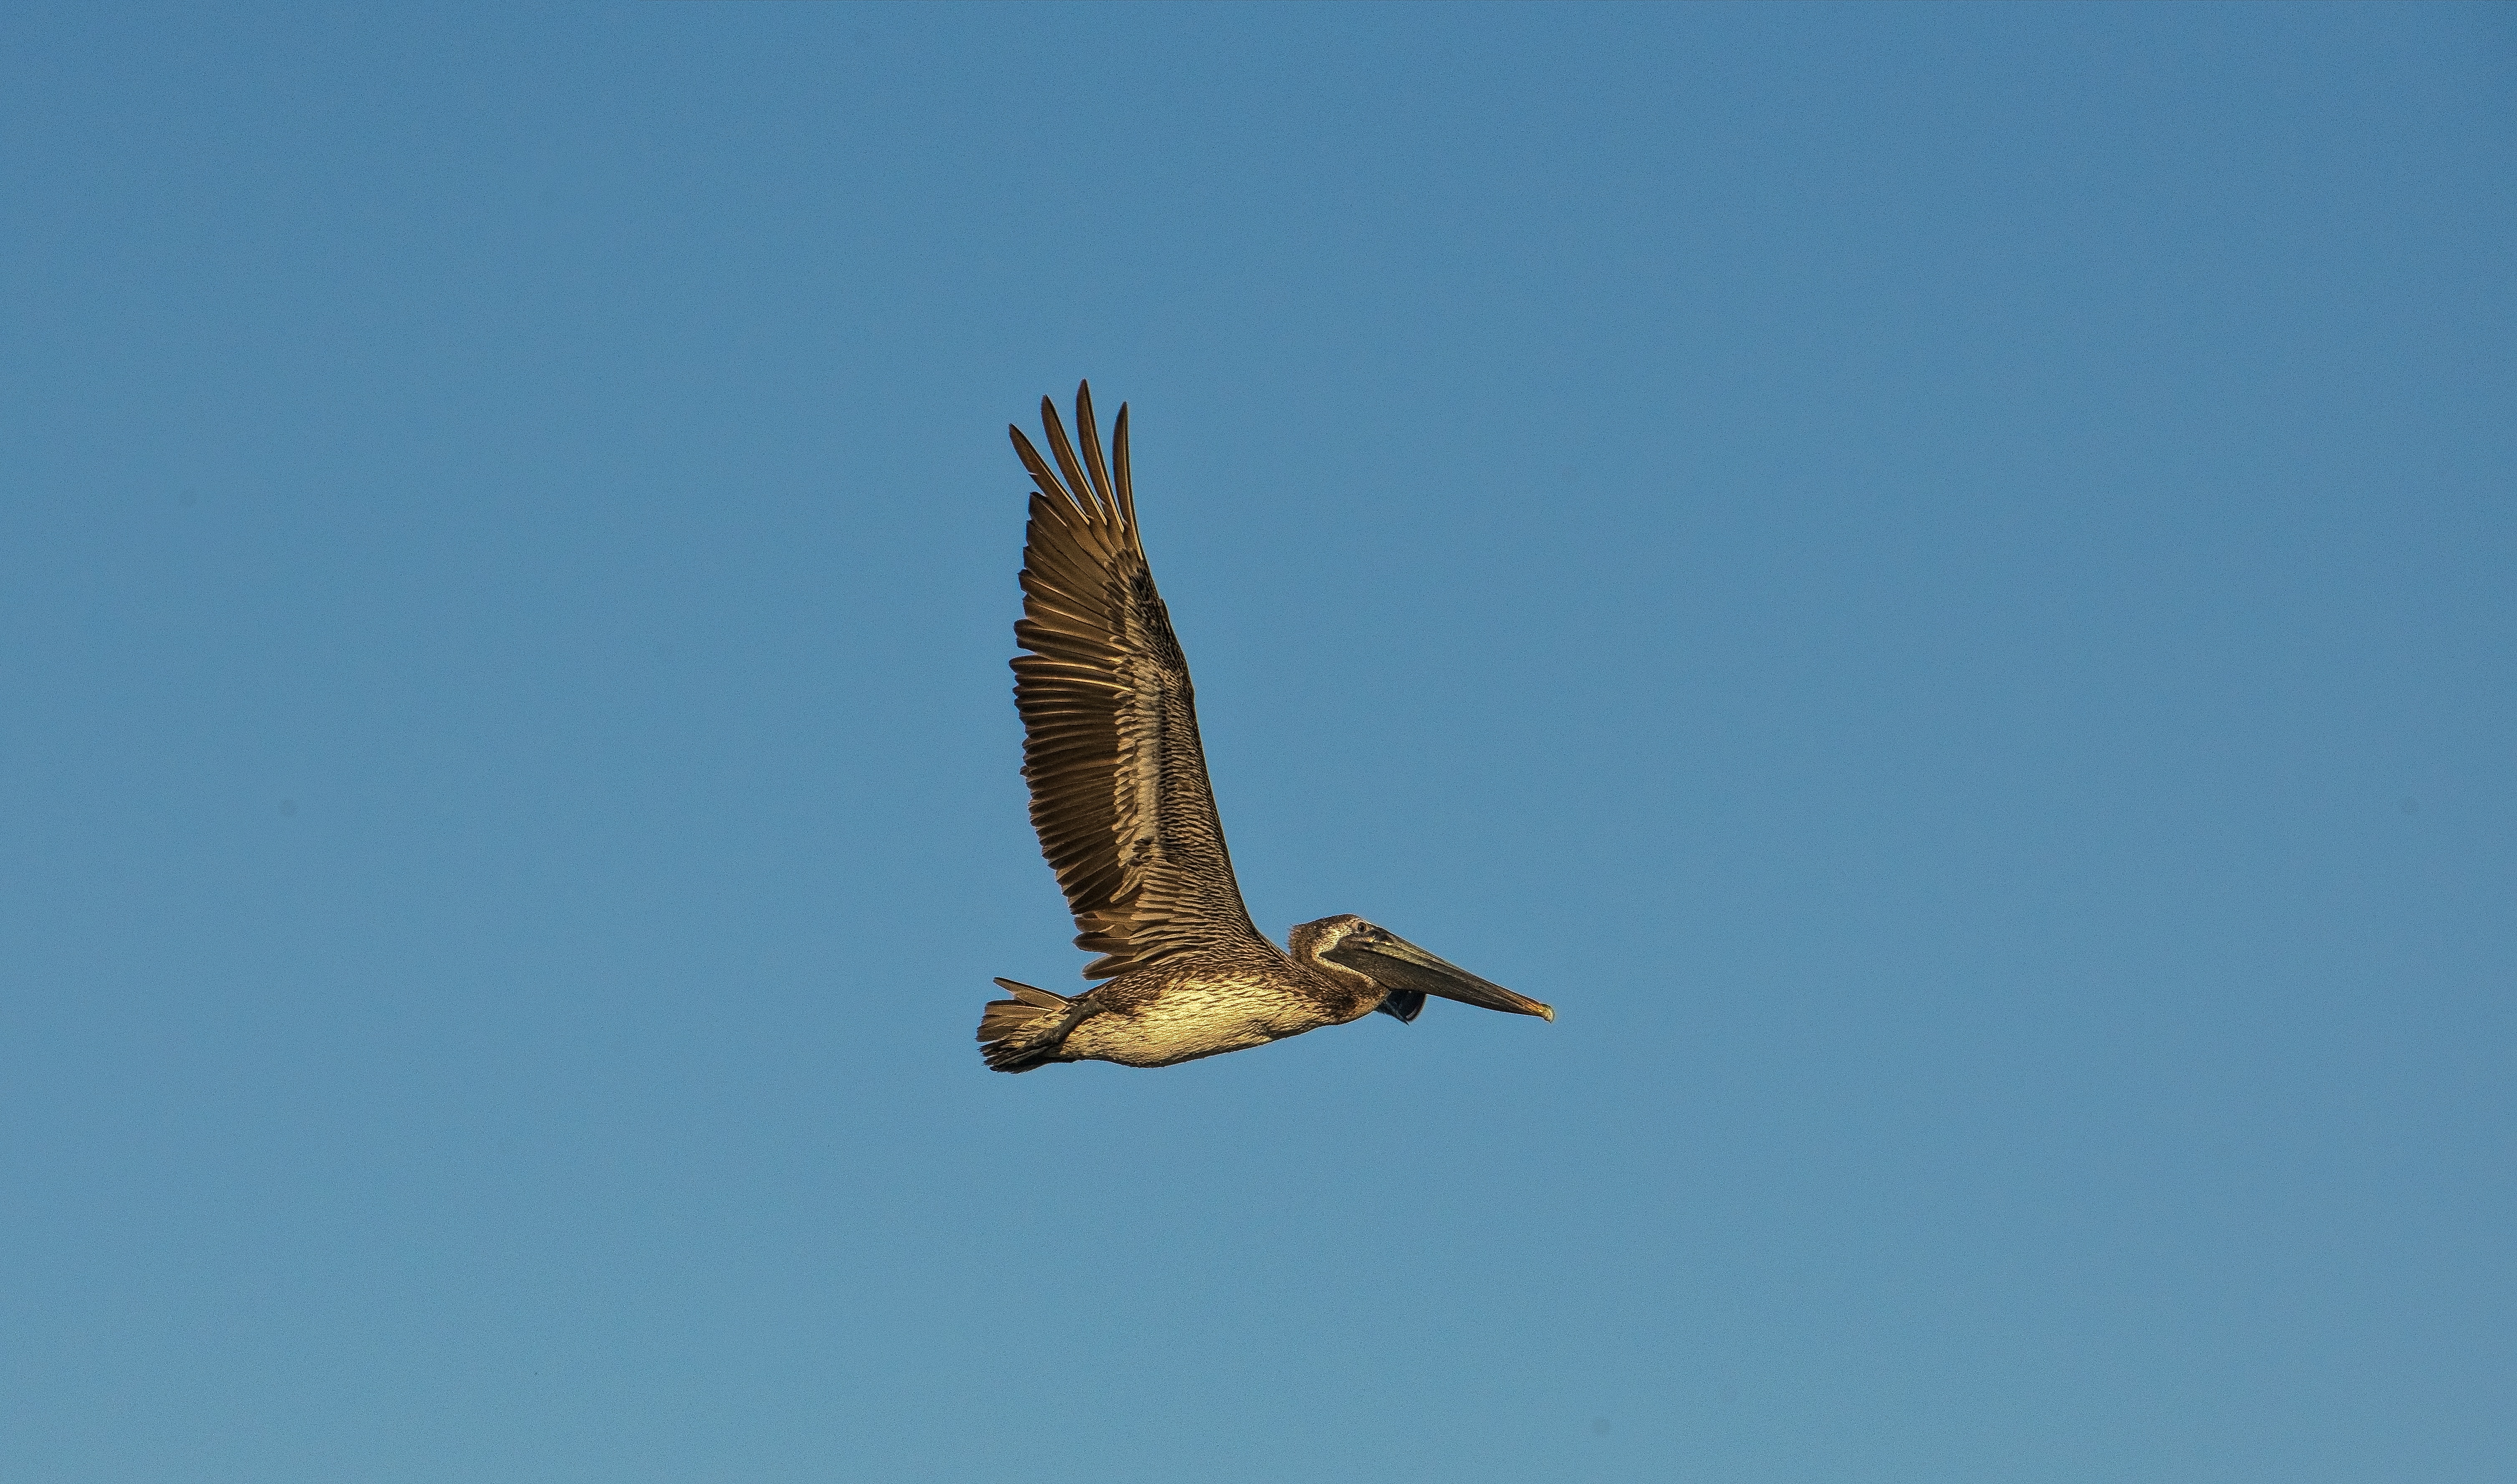
silhouette, bird, wing, sky, animal, wildlife, kite, beak, flight, eagle, fauna, flying bird, ecosystem, buzzard, shorebird, bird migration, birds flying, ecoregion, animal migration, accipitriformes